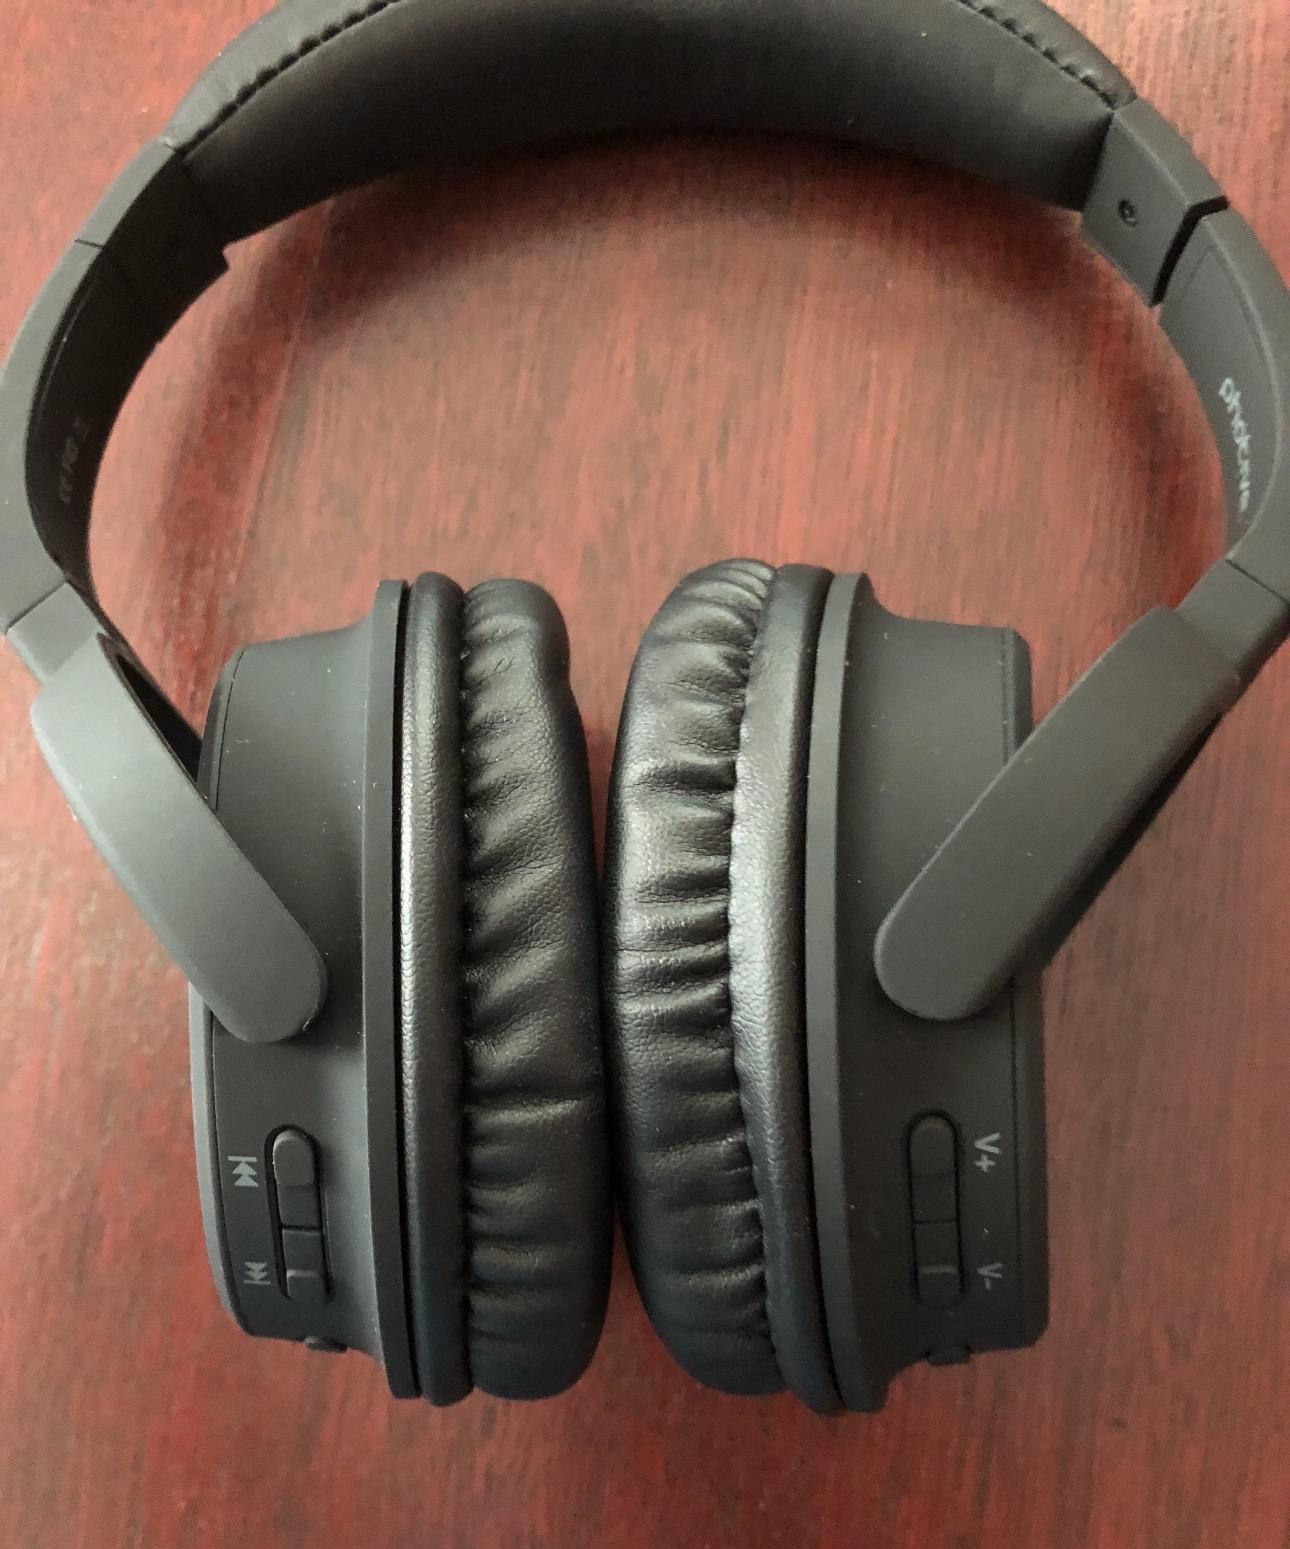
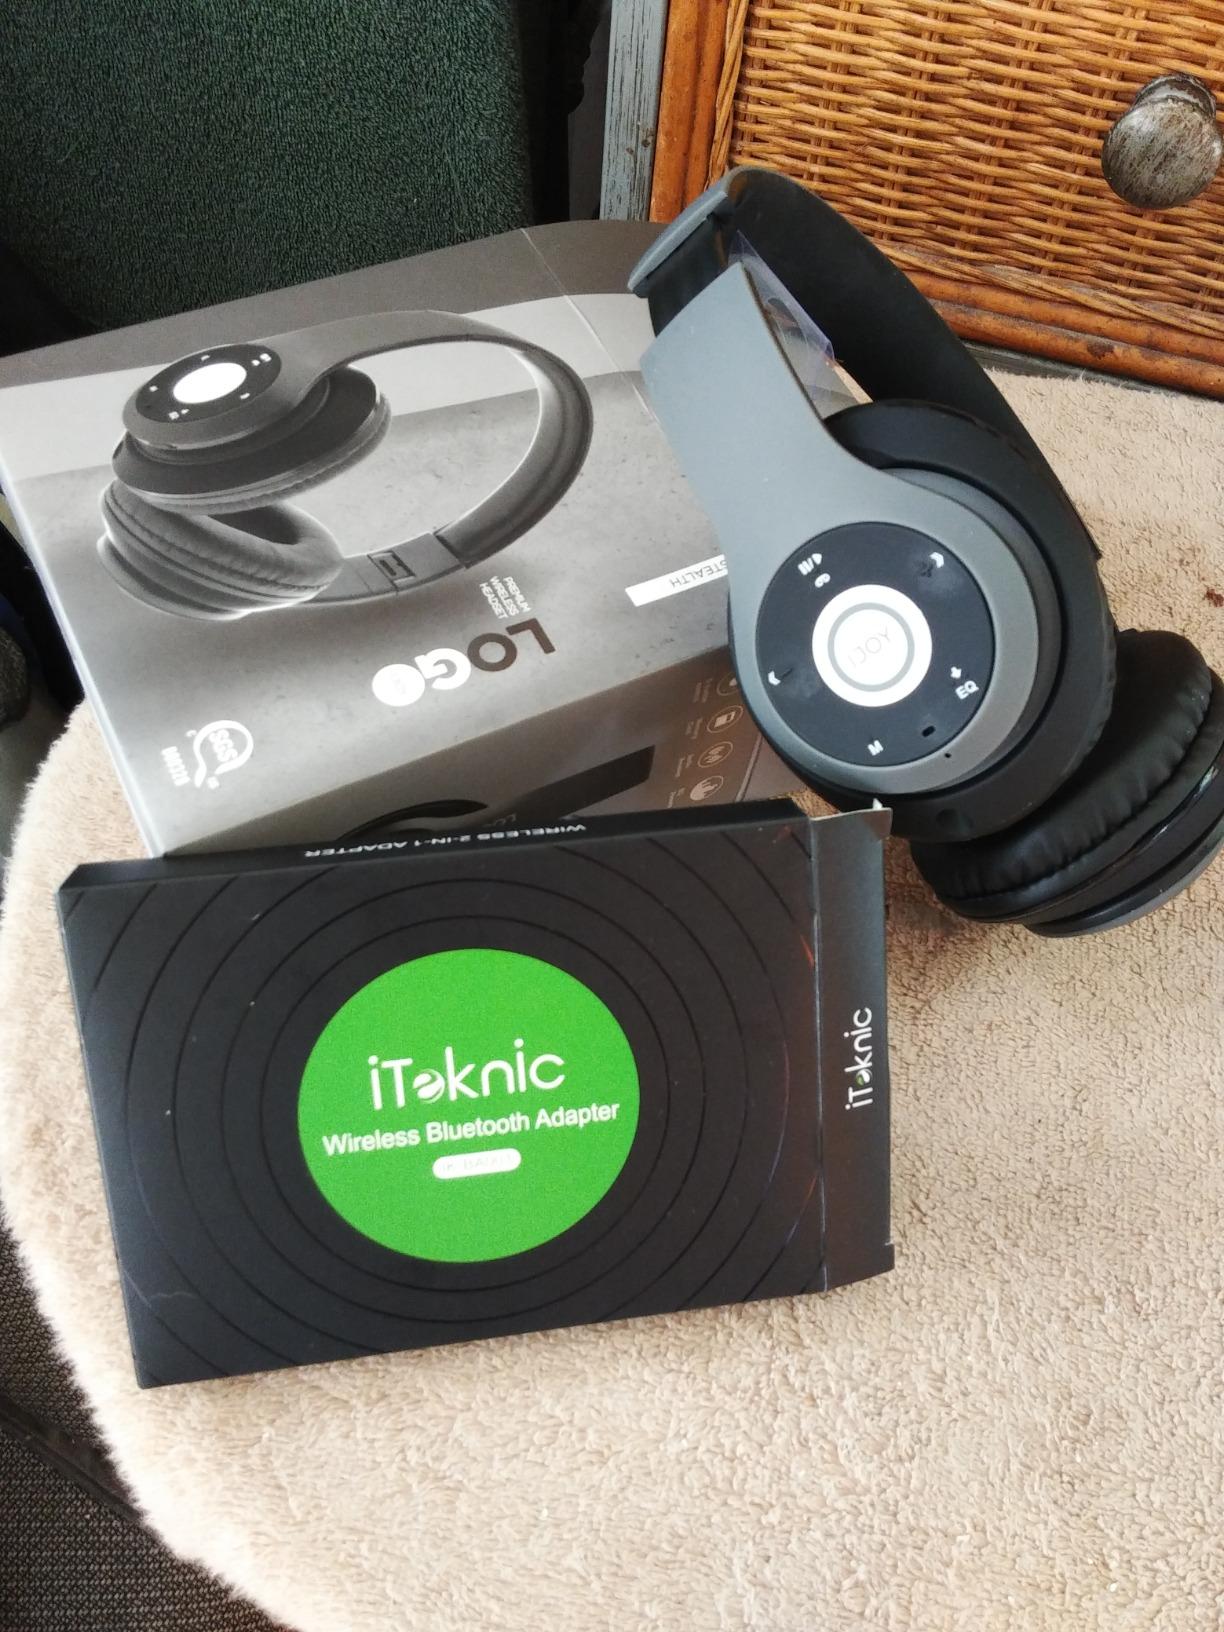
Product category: headphones
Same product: no